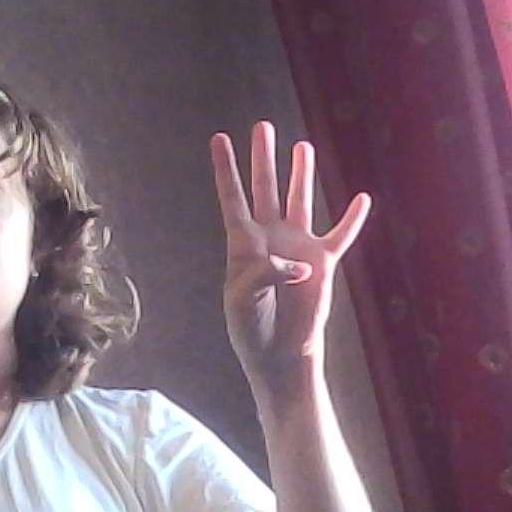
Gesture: four